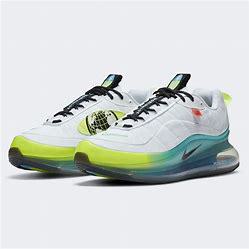
Brand: Nike
Model: MX 720 818